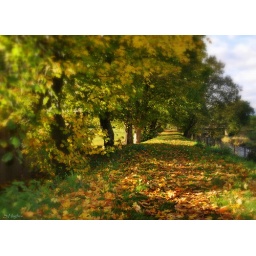
Autumn tree lined River walk by the banks of the river Gryffe, Quarriers village, Bridge of Weir.